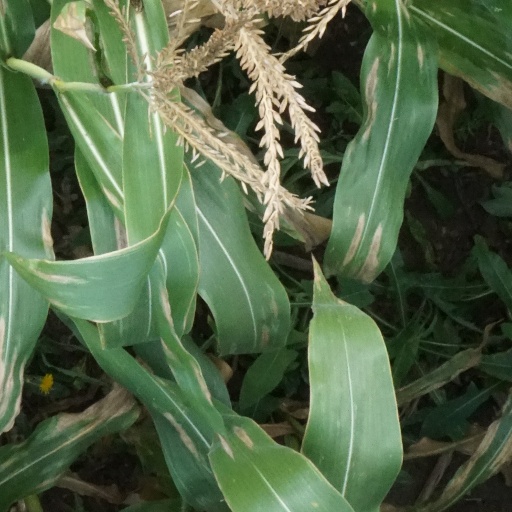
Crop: maize; corn